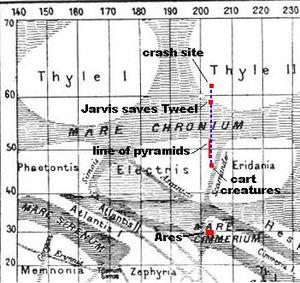
Odyssée martienne est une nouvelle de science-fiction de Stanley G. Weinbaum. C'est l'une des nouvelles les plus connues et les plus éditées de l’auteur.